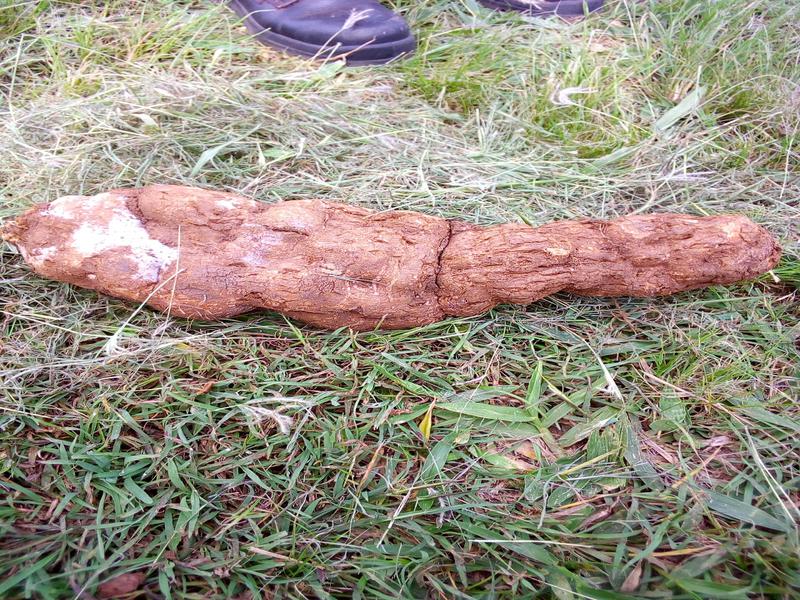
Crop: cassava
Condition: brown_streak_disease